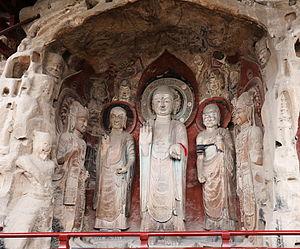
Le temple Huangze est un temple bouddhiste qui se situe dans la ville de Guangyuan dans le Sichuan en Chine sur la rive ouest du Jialing au pied du Wulongshan. Il est célèbre pour ses nombreux Bouddhas sculptés dans la pierre de la montagne derrière le cloître dans plusieurs douzaines de grottes. Elles datent de l'époque des dynasties Zhou du Nord, Sui et Song.